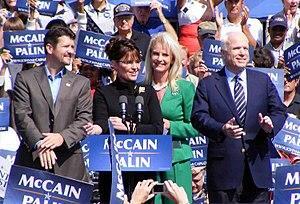
Sarah Palin, de son nom de naissance Sarah Louise Heath, née le 11 février 1964 à Sandpoint, est une femme politique américaine, membre du Parti républicain.
John Sidney McCain III, né le 29 août 1936 sur la base militaire américaine de Coco Solo et mort le 25 août 2018 à Cornville, est un vétéran de la guerre du Viêt Nam et homme politique américain. Il est sénateur pour l'Arizona au Congrès des États-Unis de 1987 à sa mort et candidat républicain à l'élection présidentielle de 2008.